Tiradentes

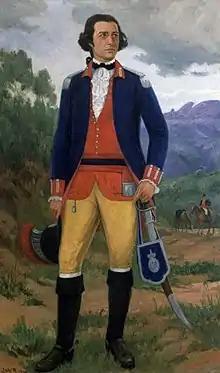
Tiradentes in uniform of "alferes", by José Wasth Rodrigues (1940). No contemporary portraits or physical descriptions of Tiradentes are known

Joaquim José da Silva Xavier (12 November 1746 – 21 April 1792), known as Tiradentes, was a leading member of the colonial Brazilian revolutionary movement known as the Inconfidência Mineira, whose aim was full independence from Portuguese rule and the creation of a republic. When the conspirators plot was uncovered by authorities, Tiradentes was arrested, tried and publicly hanged.